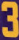
Number: 3